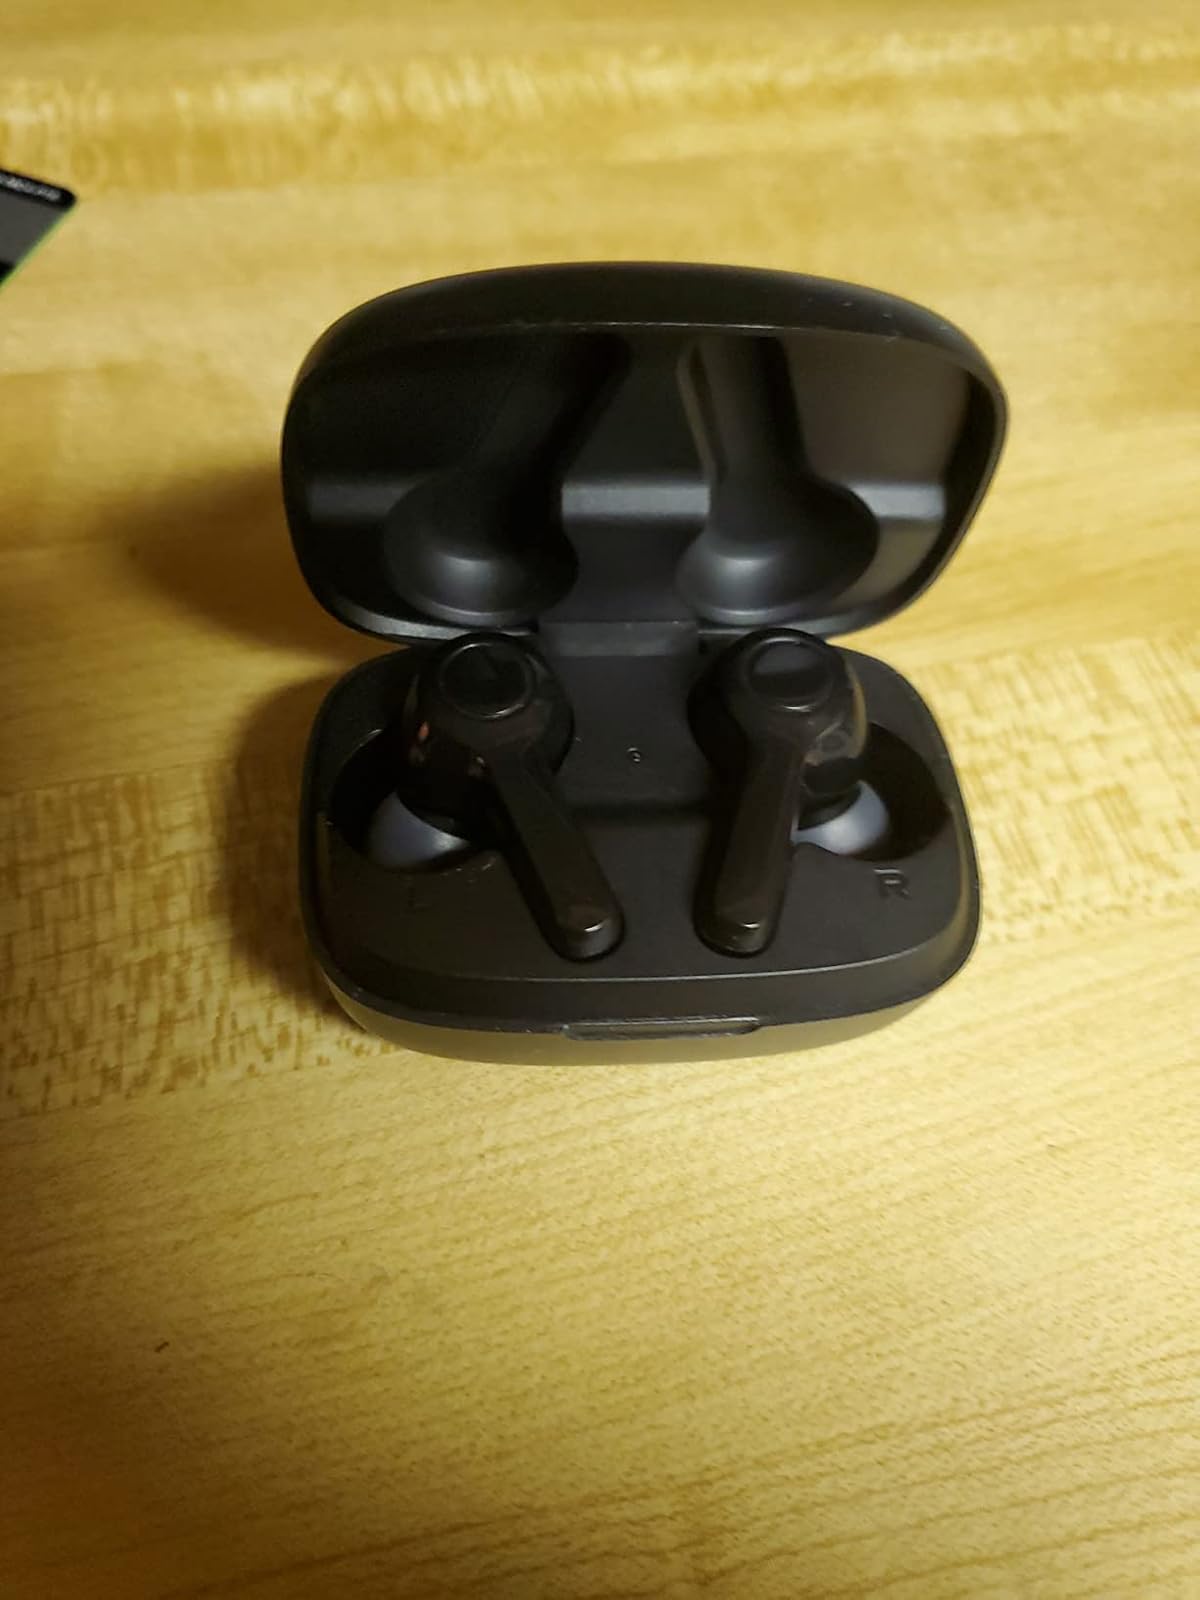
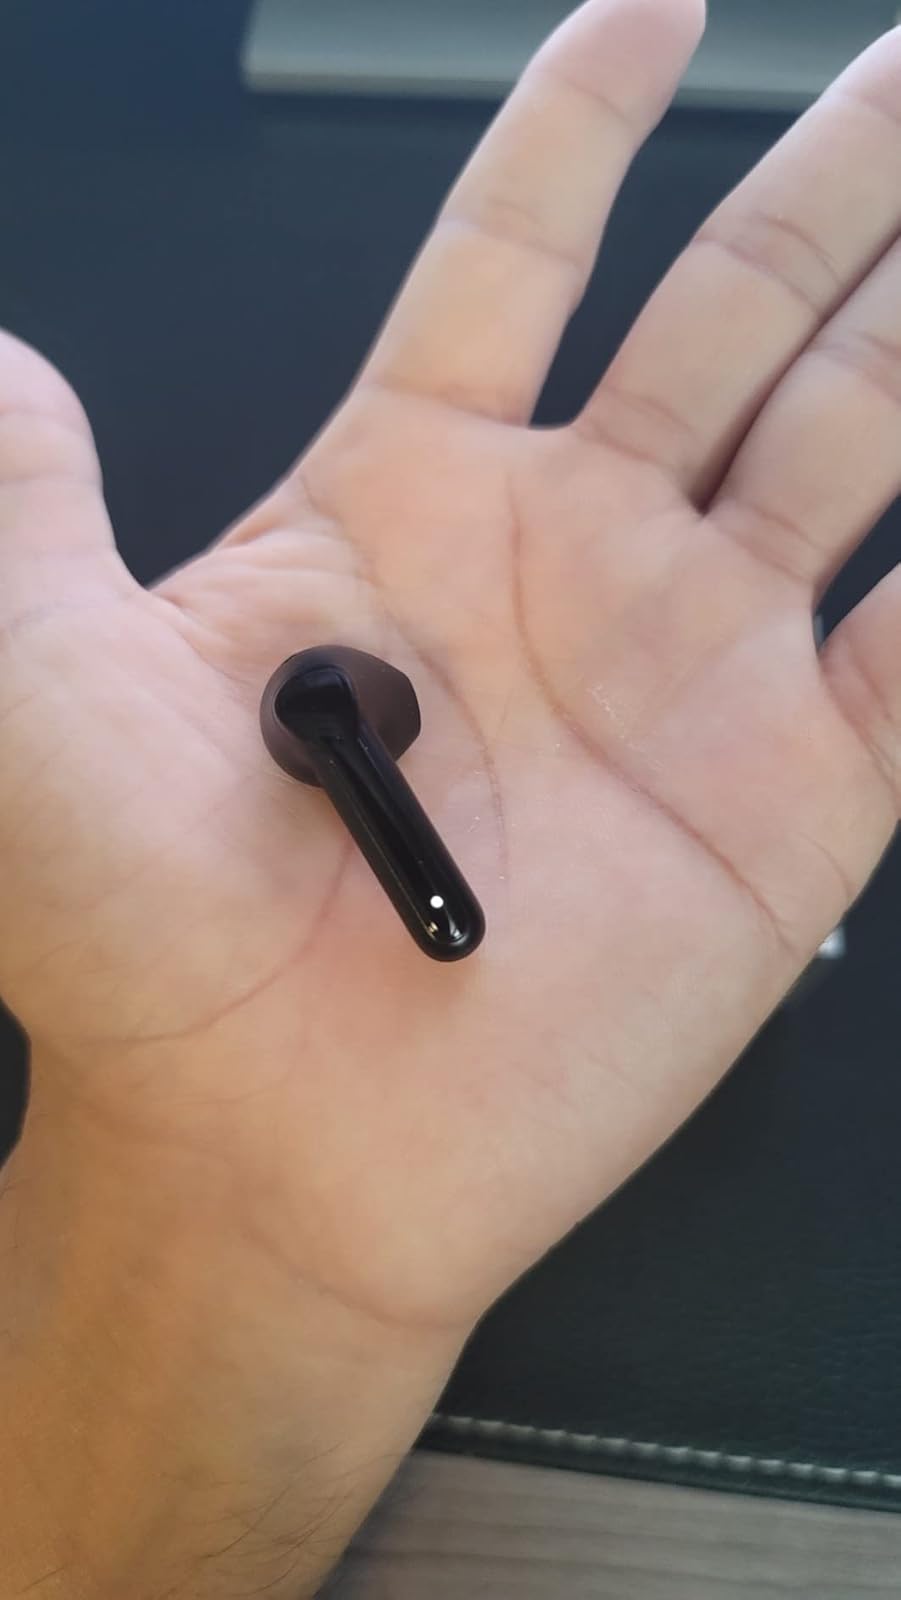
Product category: earbuds
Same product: no